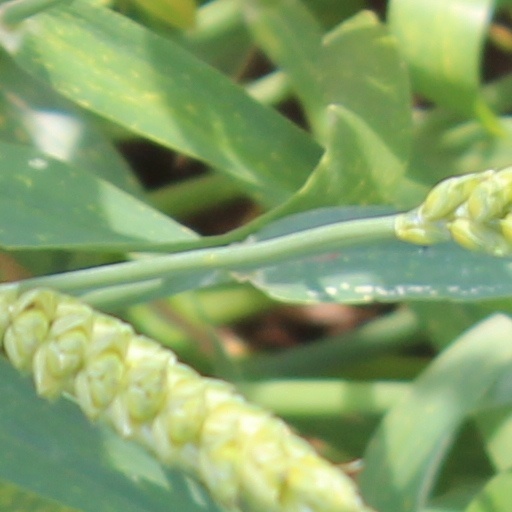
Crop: wheat